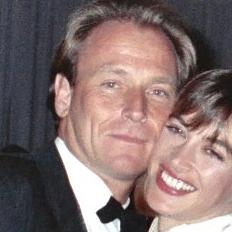
Age: 30